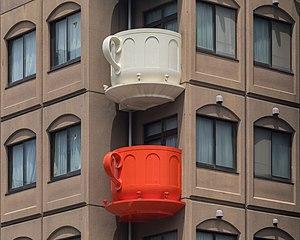
Balcons crème et rouge en forme de tasse de café, constituant la façade du bâtiment Niimi Tableware, un magasin de vente en gros de fournitures pour restaurants situé à l’entrée sud de Kappabashi, Tokyo, Japon.
Kappabashi-dōri, ou simplement Kappabashi, est une rue de Tōkyō